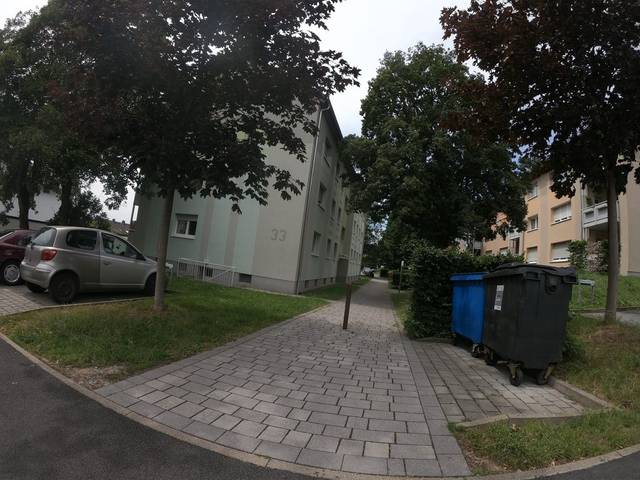
Region: Germany
Coordinates: 50.585, 8.492